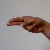
The image shows a hand gesture representing the letter 'H' in Indian Sign Language.